Nitzavim

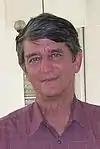
Kugel

Alter saw in Deuteronomy 30:15, "life and good and death and evil" an echo of "the tree of knowledge good and evil" in Genesis 2:17. Alter taught that the point is that good, which may lead to prosperity, is associated with life, just as evil, which may lead to adversity, is associated with death. Alter wrote that the Deuteronomic assumptions about historical causation may seem problematic or even untenable, but the powerful notion of the urgency of moral choice continues to resonate.